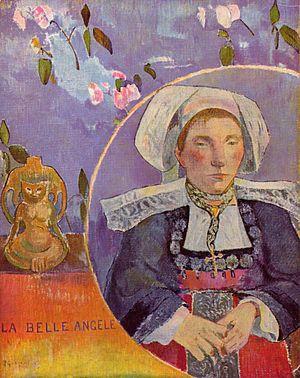
Le costume breton est le modèle de vêtements que portaient les Bretons comme vêtements de cérémonie ou de fête, les vêtements de tous les jours présentaient moins d'originalité même s'ils avaient aussi des caractéristiques locales ou professionnelles.